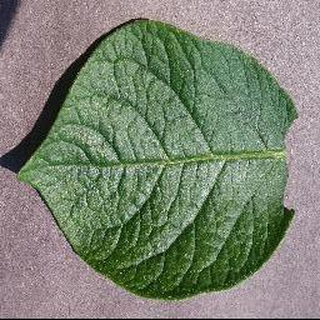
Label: healthy_potato